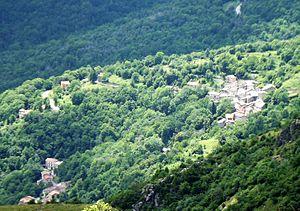
Caprauna est une commune italienne de la province de Coni dans la région Piémont en Italie.